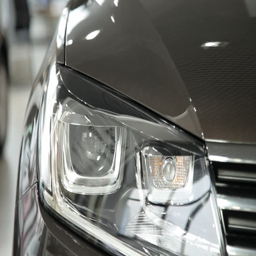
lights on a black car